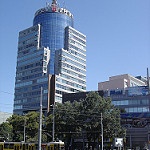
Scene: Outdoor